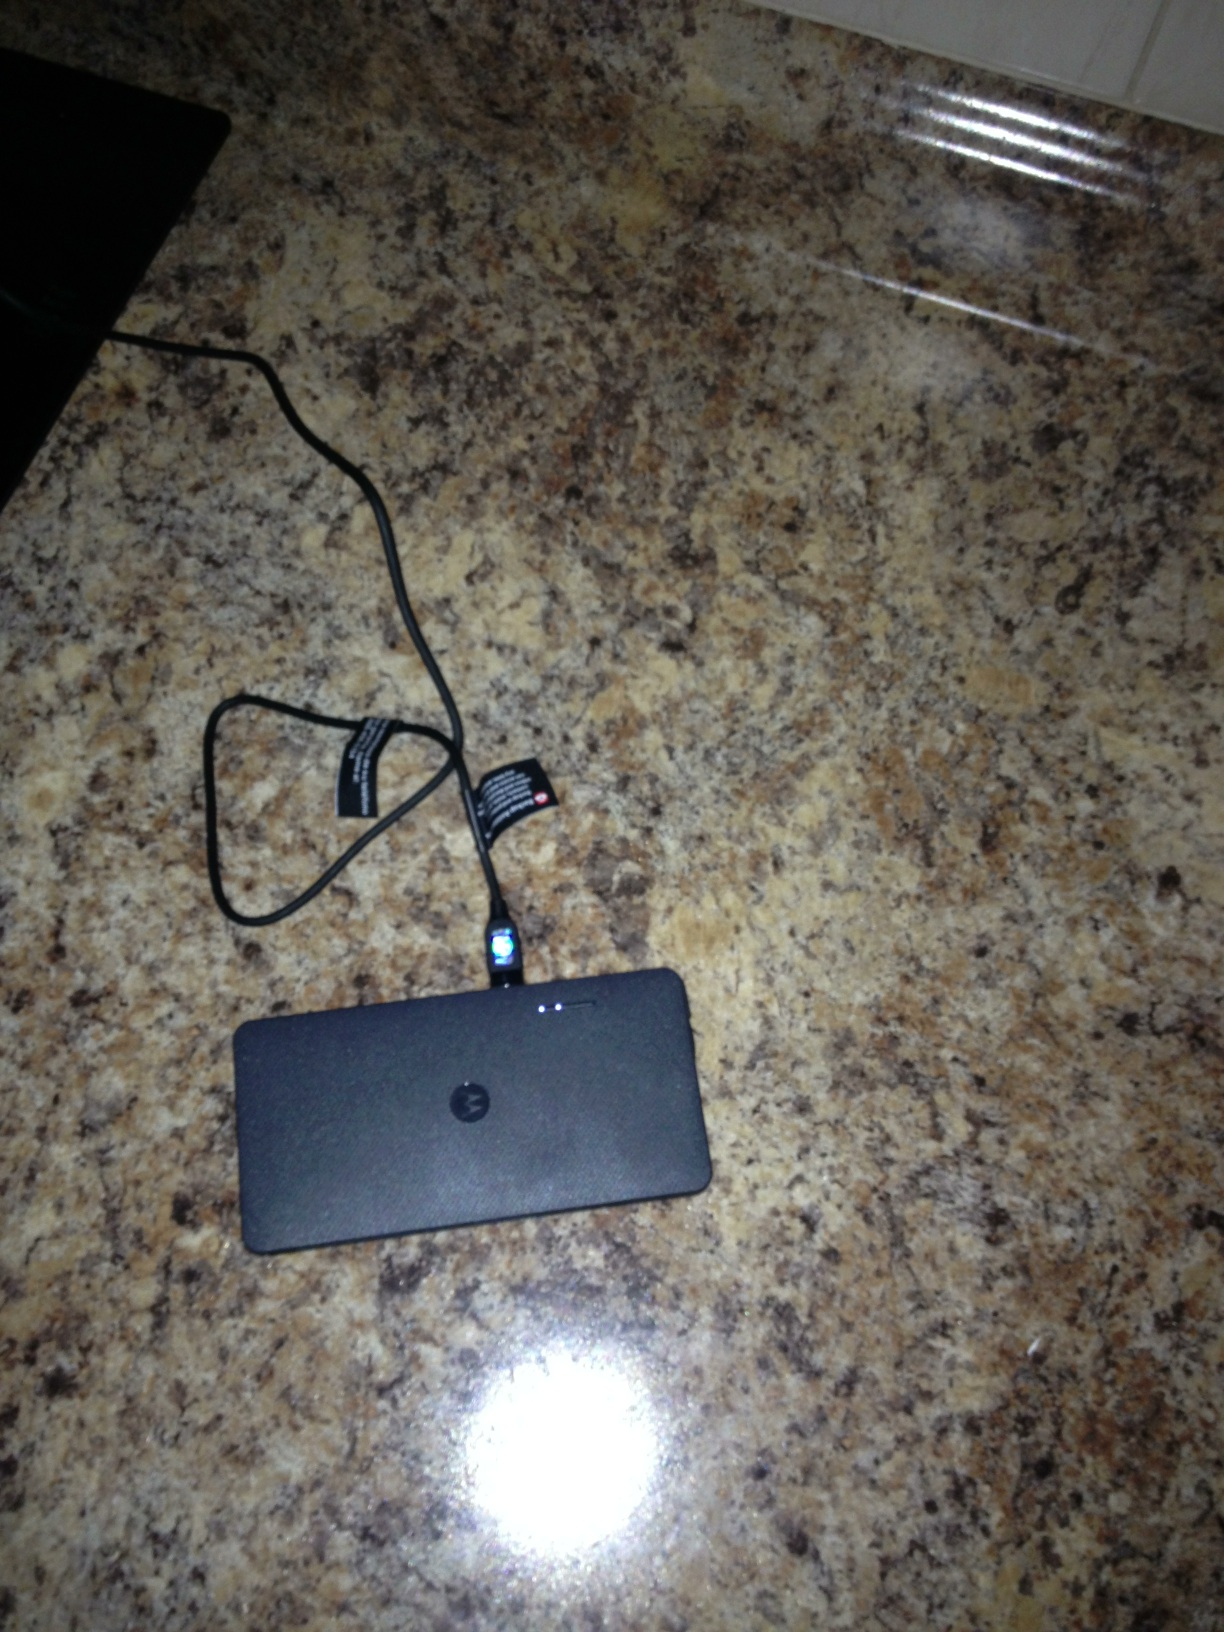Question: On this rectangular backup battery, how many lights are on?
Answer: 2